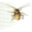
Label: cockroach